List of Frölunda HC players selected in the NHL entry draft

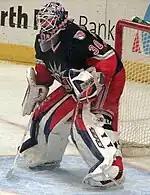
Henrik Lundqvist, drafted in the 2000 NHL Entry Draft, 7th round, 205th overall by the New York Rangers.

This is a list of drafted Frölunda HC players, players who have been drafted in the National Hockey League (NHL) Entry Draft and played the season prior to the draft for the Frölunda ice hockey organization. There have been 98 players drafted in the NHL Entry Draft from the Frölunda organization. Most of the players on this list were drafted from Frölunda's junior team which is the most successful junior team in Sweden, having won more Anton Cups (10) than any other team.